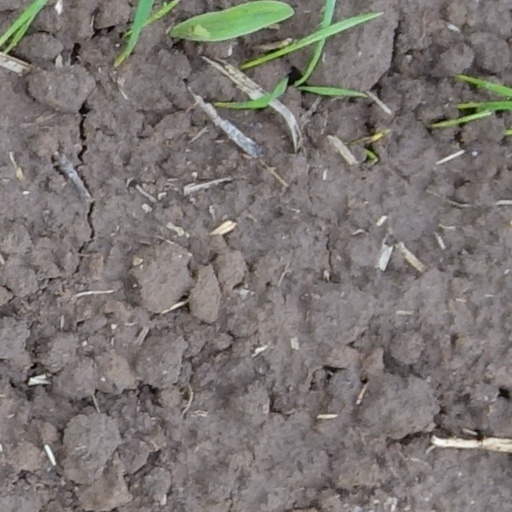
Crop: wheat